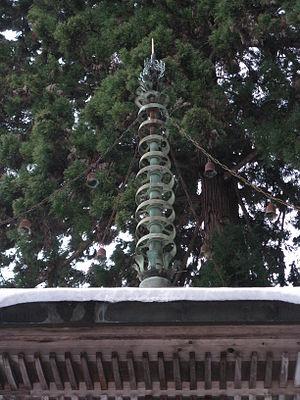
Un tahōtō est une forme de pagode japonaise trouvée principalement dans les temples bouddhistes des écoles Shingon et Tendai du bouddhisme Vajrayana. Cette forme est unique parmi les pagodes car elle comprend un nombre pair d'étages. Le second étage a une balustrade et semble habitable mais est néanmoins inaccessible et n'offre aucun espace utile. Son nom renvoie à Prabhutaratna, représenté assis dans une « pagode ornée de nombreux bijoux » dans le onzième chapitre du Sūtra du Lotus. Avec une partie inférieure carrée et une partie supérieure cylindrique, un toit « en jupe » mokoshi, un toit pyramidal et un épi de faîtage, le tahōtō ou le plus grand daitō est un des shichidō garan d'un temple Shingon. Après l'époque de Heian, la construction des pagodes décline en général et les nouveaux tahōtō se font rares. Six exemples, dont celui de Ishiyama-dera est le plus ancien, ont été désignés Trésor national.